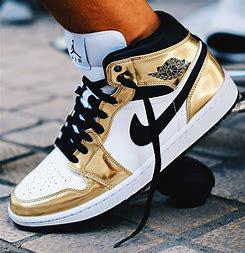
Brand: Jordan
Model: 100